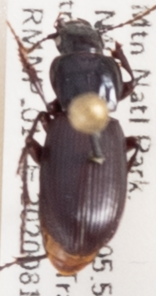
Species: Pterostichus restrictus
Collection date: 2020-08-18
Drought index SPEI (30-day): -1.77
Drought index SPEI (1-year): -1.45
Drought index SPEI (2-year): -1.01